Marmot Day

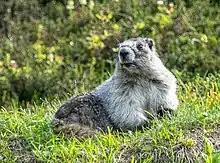
An Alaskan marmot, Kenai National Wildlife Refuge

Marmot Day is an Alaska holiday established to celebrate marmots and Alaska culture. Although local festivals have been part and parcel of frontier life for decades, Marmot Day became an official holiday on April 18, 2009, when the 26th Alaska State Legislature officially passed Senate Bill 58. Marmot Day is celebrated on February 2, replacing Groundhog Day with a holiday honoring Alaska's marmots. From Juneau to Anchorage to Fairbanks, and all the cities in between, Marmot Day has become an Alaska institution.